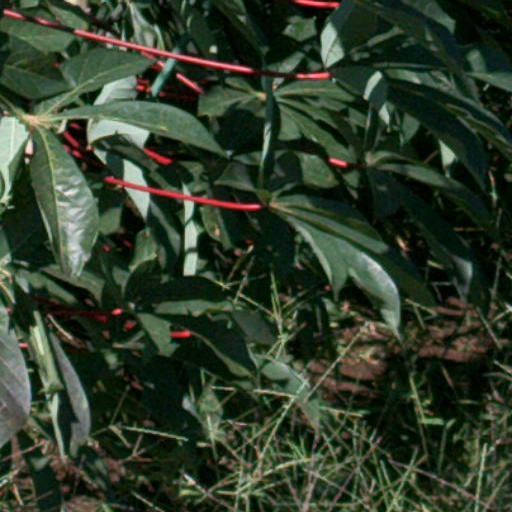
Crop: cassava